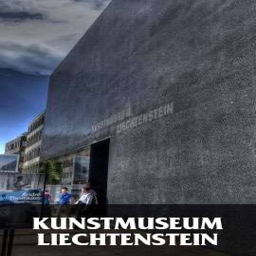
Kunstmuseum Liechtenstein